Charles E. MacMillin

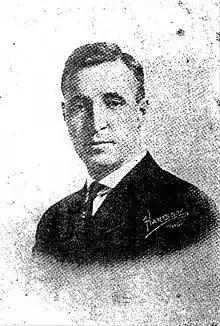
MacMillin ca. 1922

Charles E. MacMillin (1888–1941) was an Arizona politician who served several terms in the Arizona State Senate and House of Representatives. He served three terms in the upper house, two consecutively, and a single term in the lower house, during which he was elected Speaker. He served in the U. S. Army during World War I, and saw action in Europe. Initially a pharmacist by trade, he later turned to insurance. As a result of his insurance business, he was convicted of forgery in 1934 and was sentenced to one to three years in state prison.